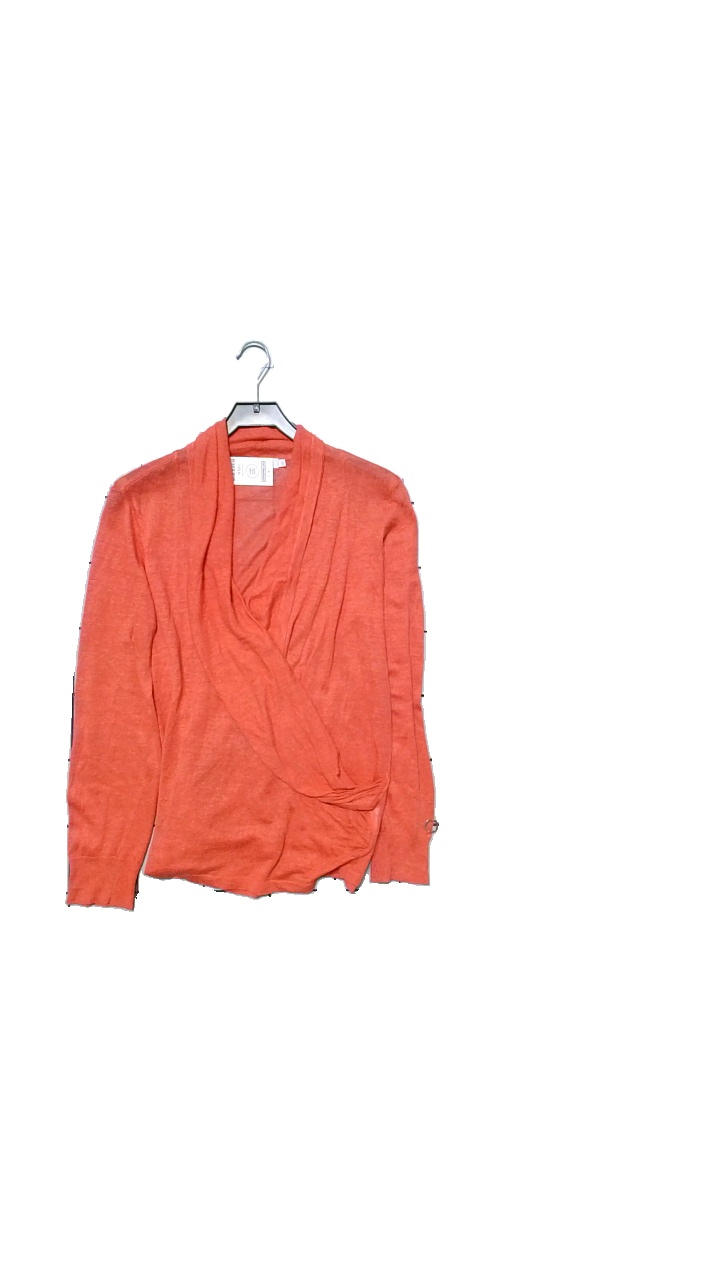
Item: Cardigan (Ladies)
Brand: Stockhlm
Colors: Pink
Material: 73% linen, 27% viscose
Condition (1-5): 5
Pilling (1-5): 5
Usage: Reuse
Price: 100-150